Deep hole drilling

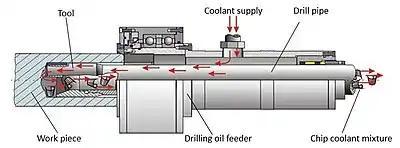
Principle of the BTA deep hole drilling method

The disadvantages of single-lip deep hole drilling, such as the contact of the chips with the generated bore hole surface or the low torsional moment, were the motivation to develop a modified deep hole drilling method that avoids these problems and retains the good properties. As a result of the above, a new deep hole drilling method was developed around 1940, which was given the name BTA deep hole drilling in the early 1950s.